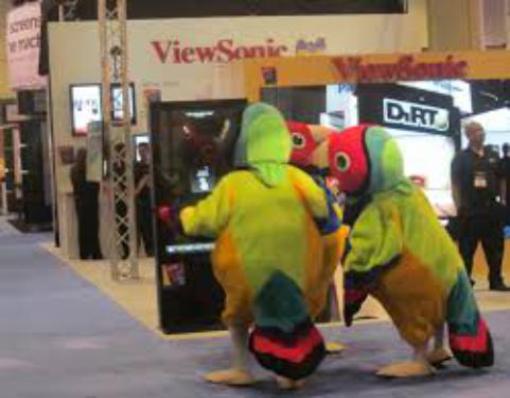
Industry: Electronic